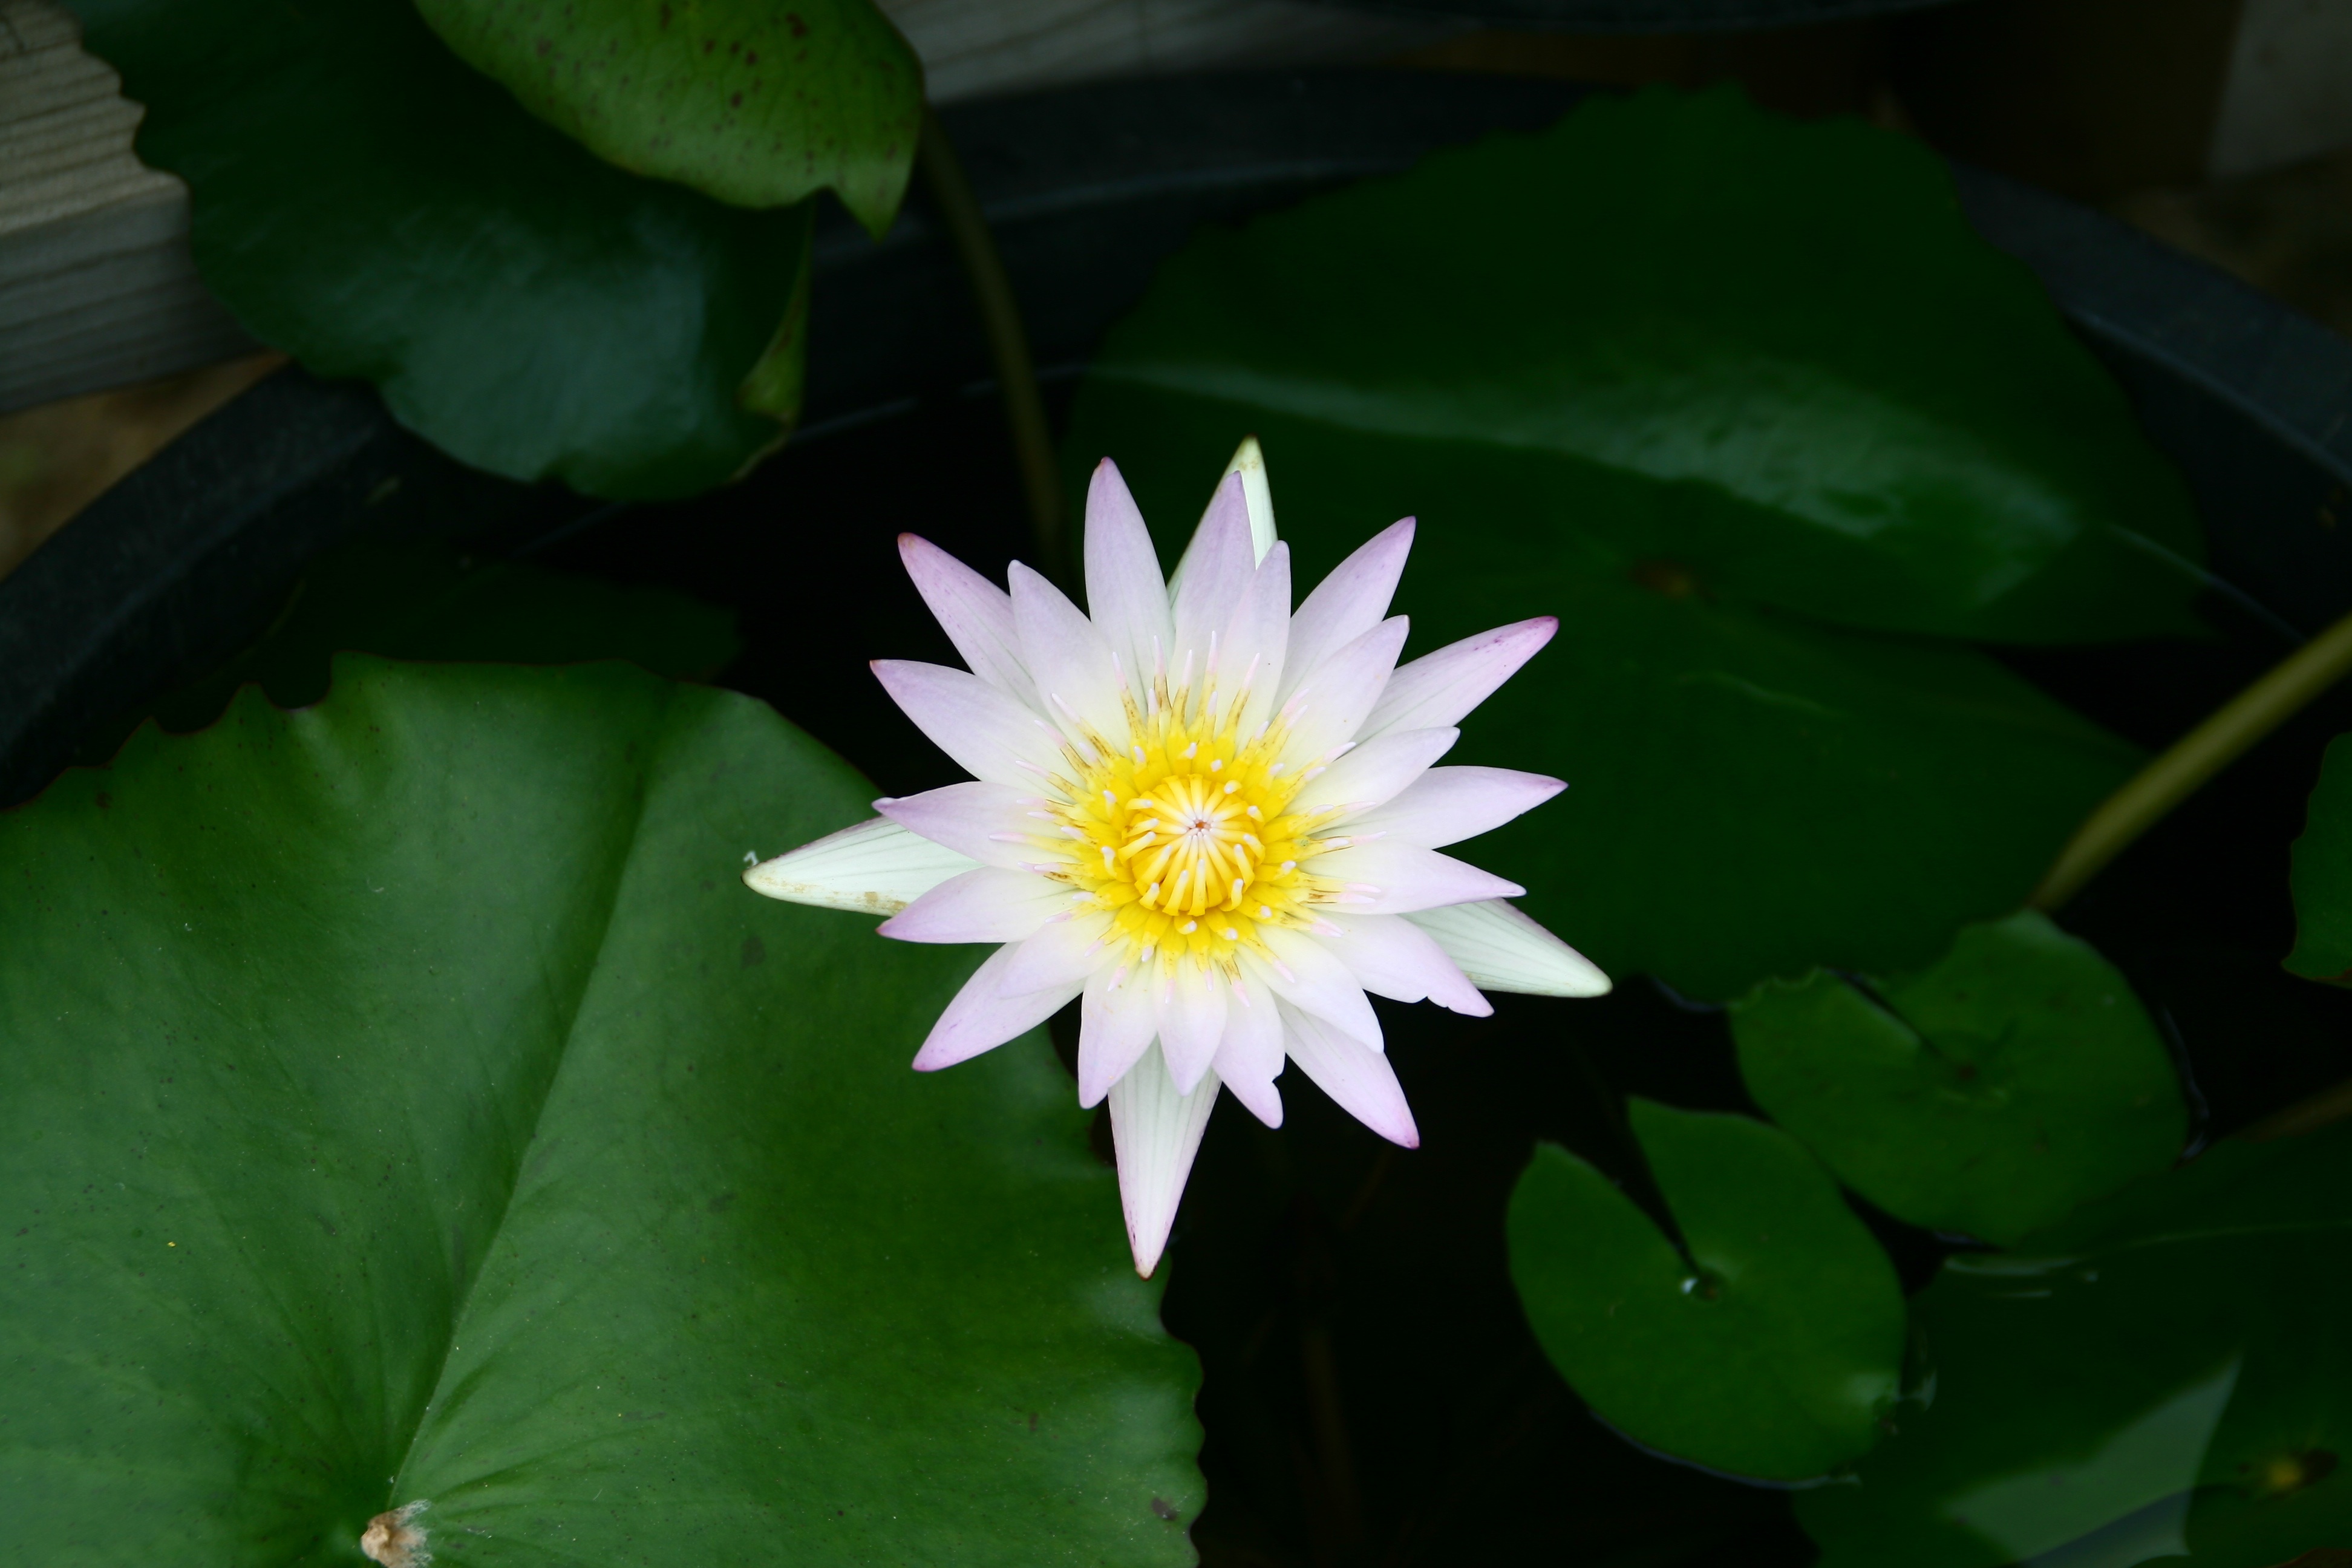
plant, leaf, flower, petal, green, buddhism, botany, sacred lotus, aquatic plant, flora, flowers, lotus, macro photography, flowering plant, land plant, lotus family, pond floral